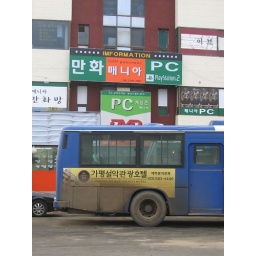
Look closely at the sign above the dirty city bus.